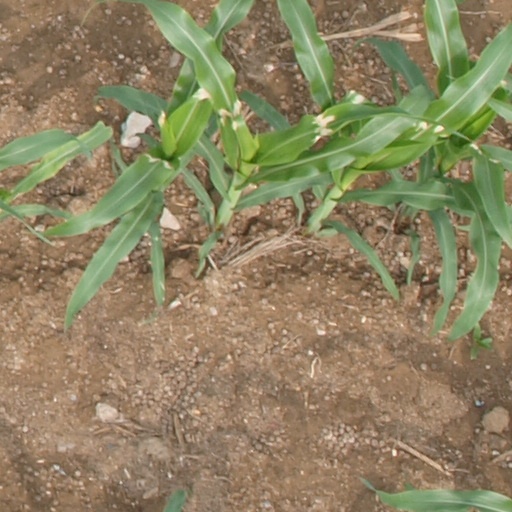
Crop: maize; corn